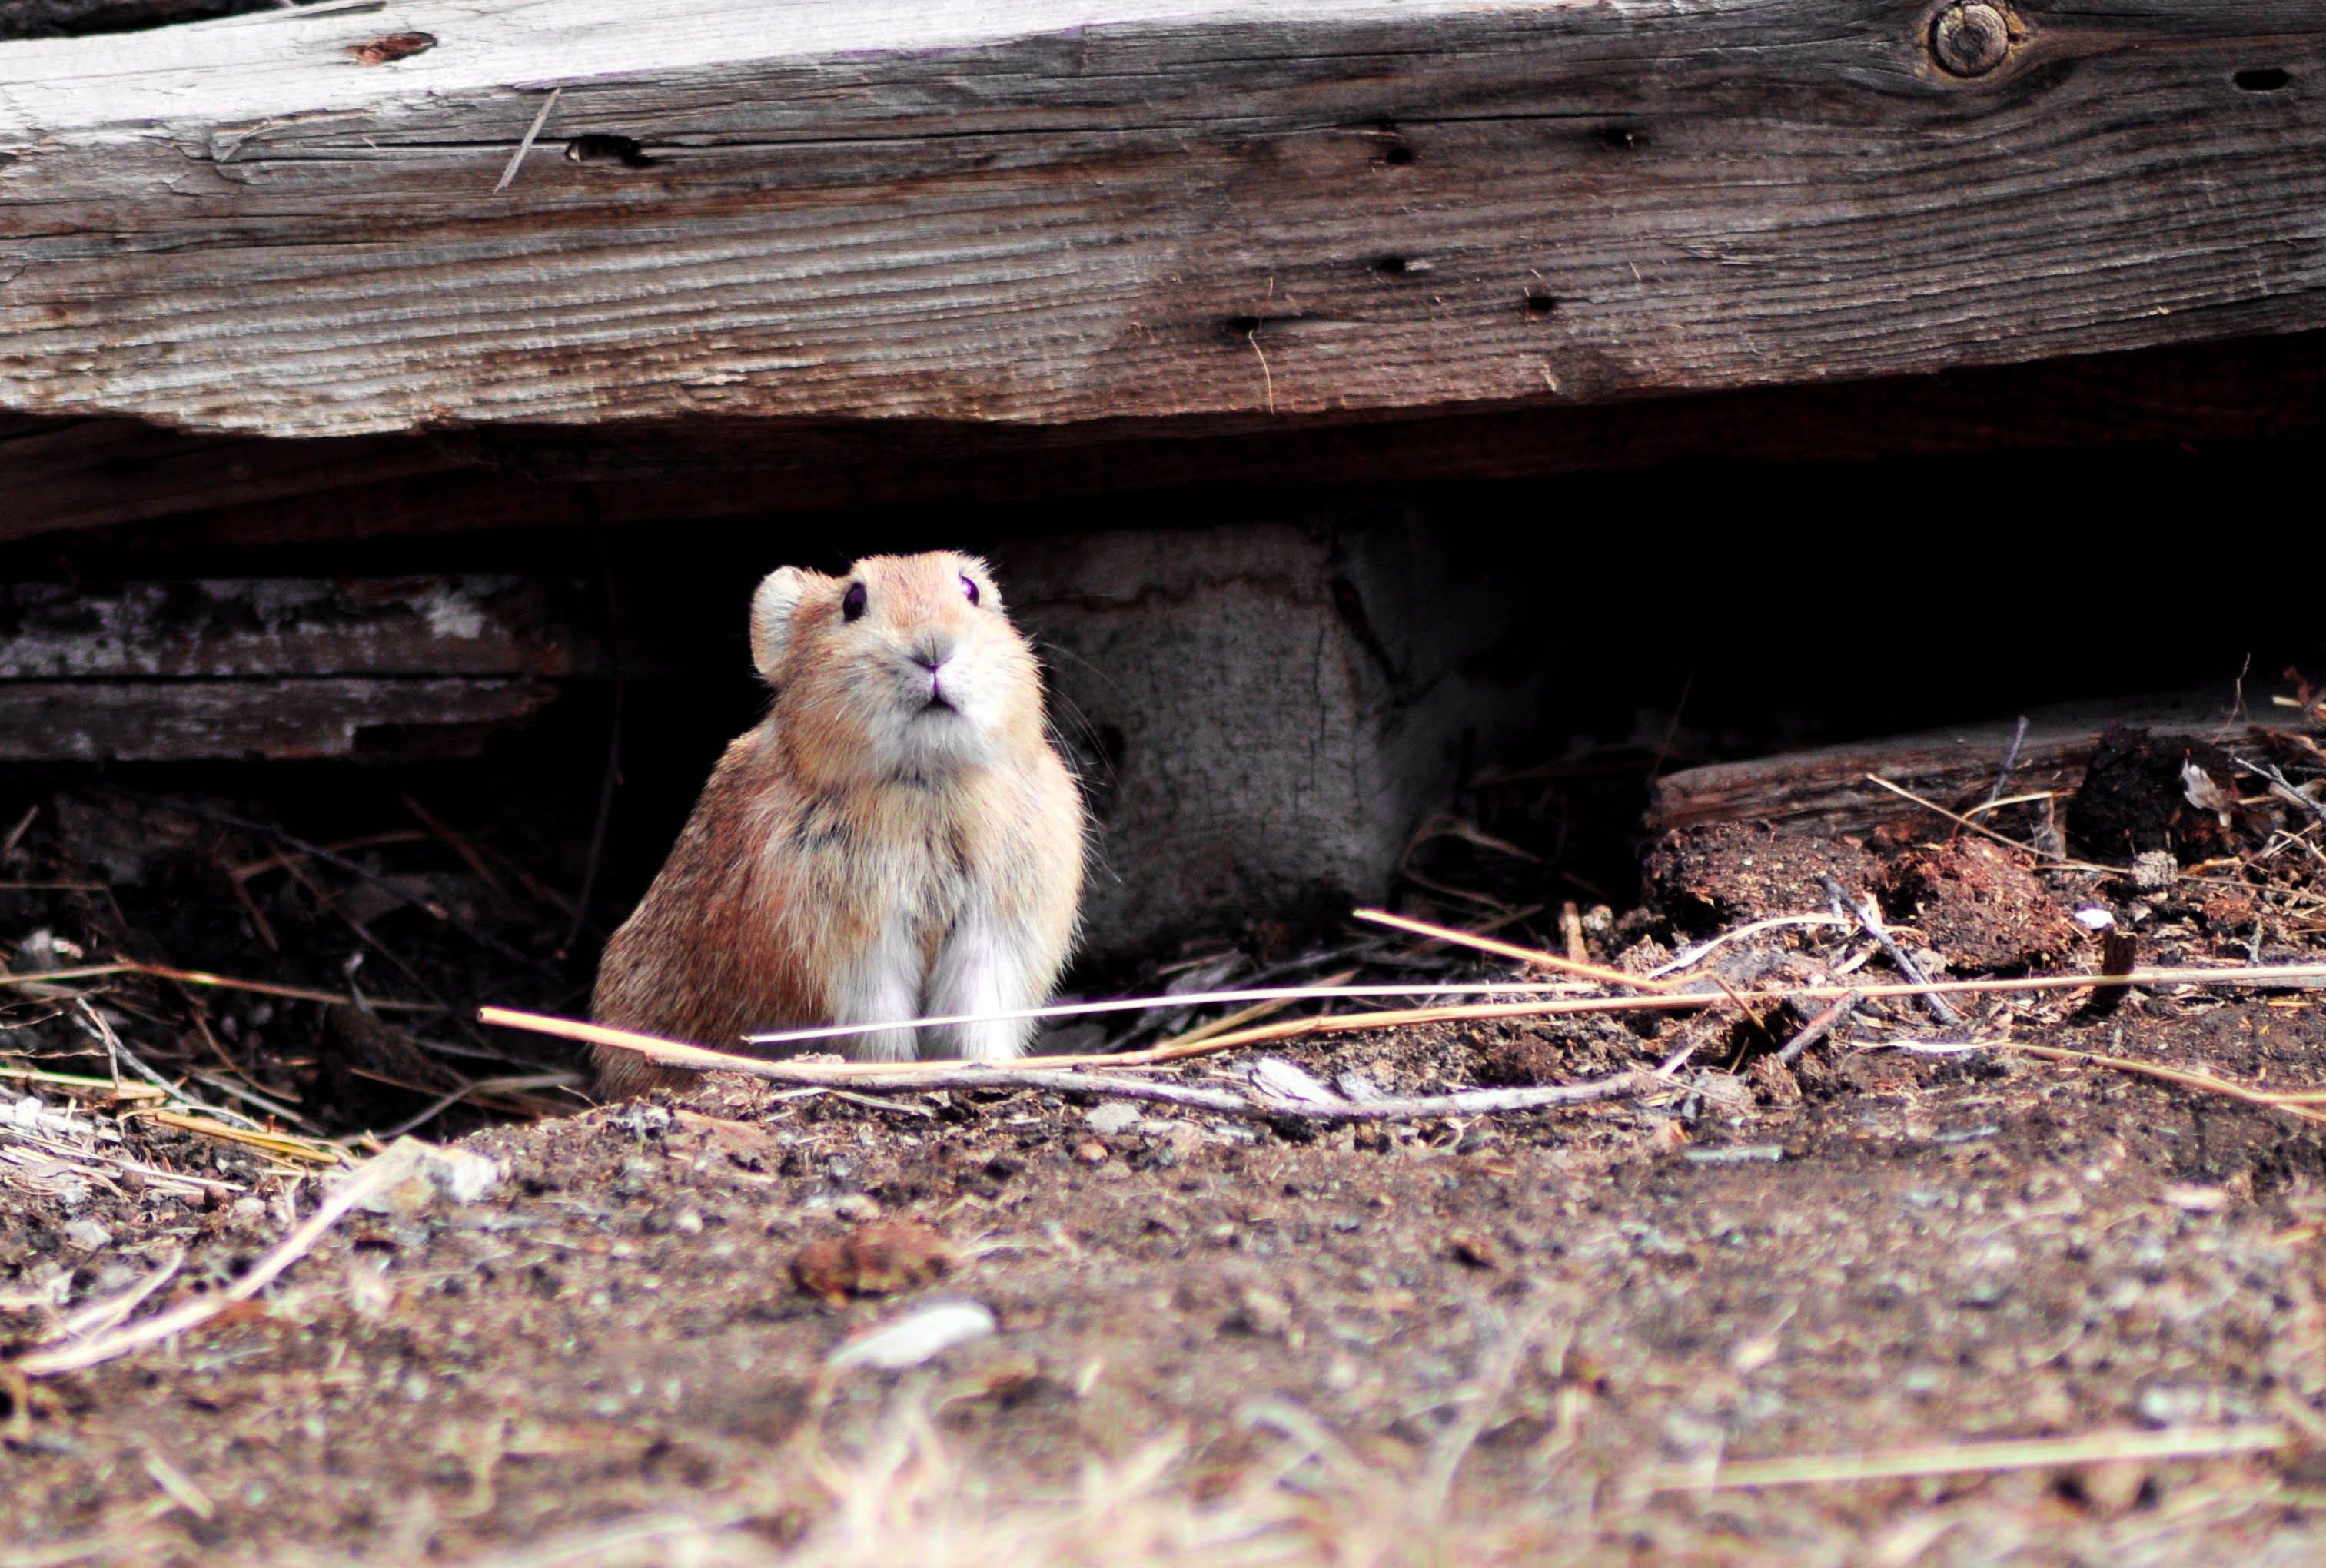
animal, cute, wildlife, wild, small, mammal, squirrel, rodent, fauna, little, vertebrate, chipmunk, prairie dog, gerbil, field mouse, muridae